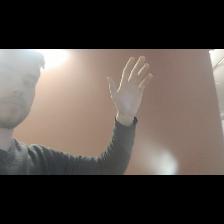
Label: Human